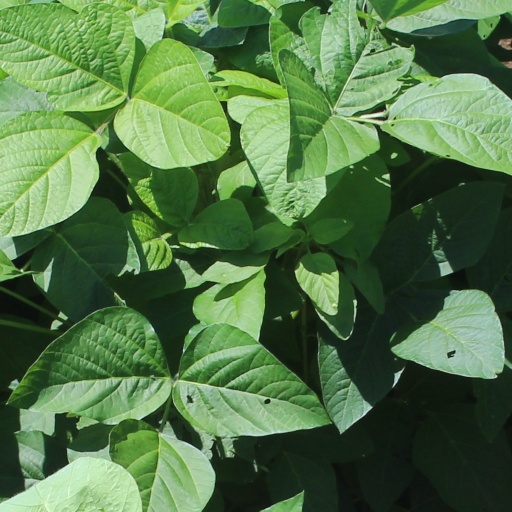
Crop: soybean